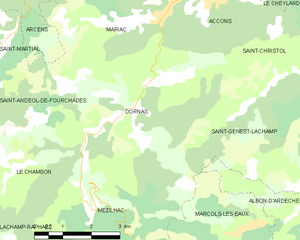
Carte des communes françaises: Dornas